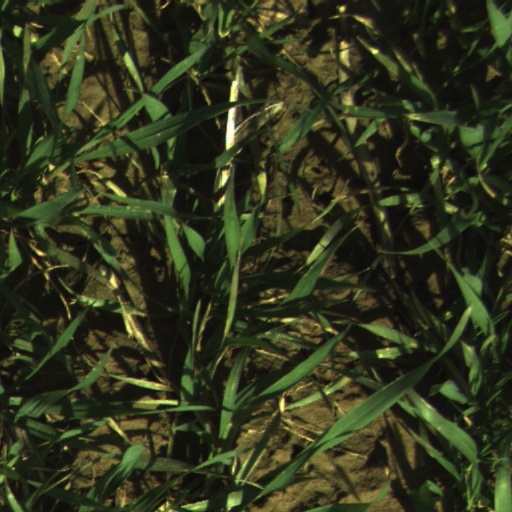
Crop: wheat